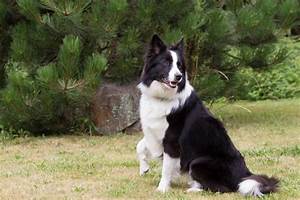
Label: dog